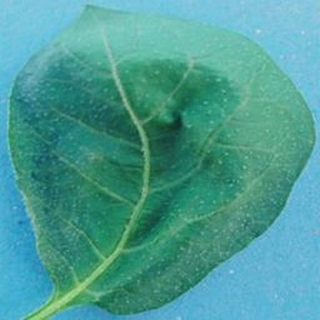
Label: healthy_potato